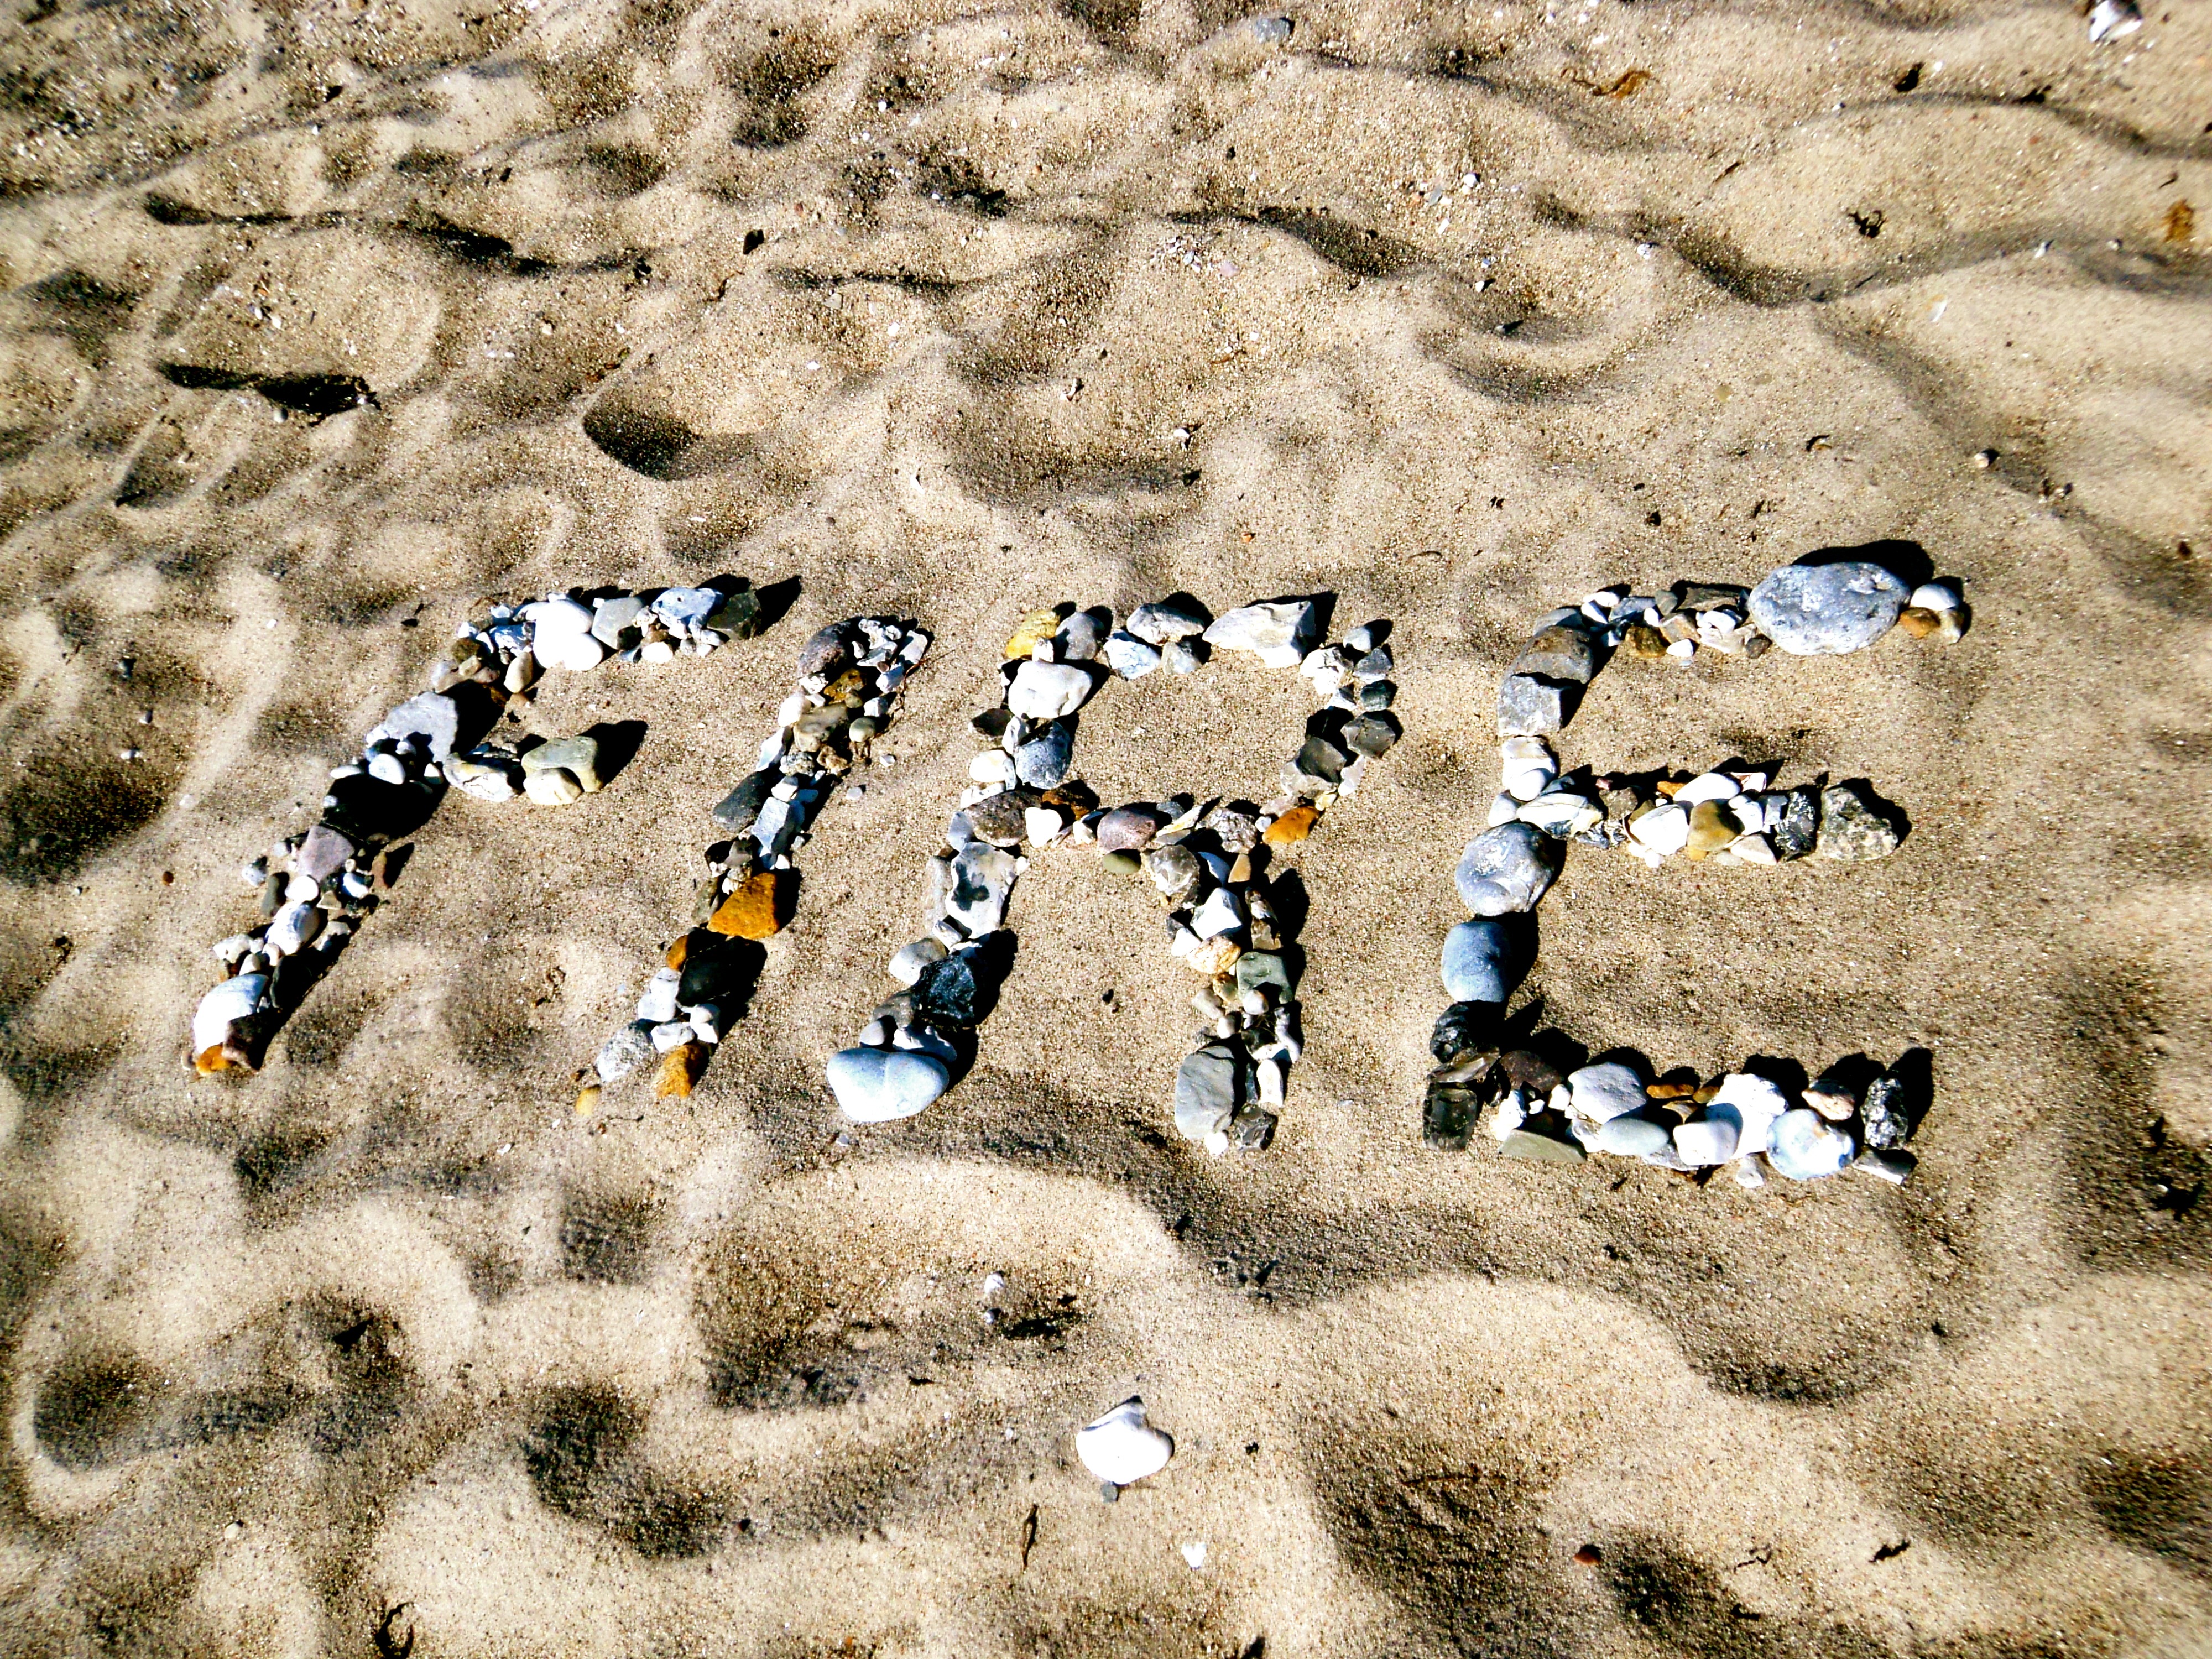
hand, beach, sand, rock, play, warm, summer, swim, letter, typography, fire, soil, child, leisure, material, stones, place, fun, geology, hot